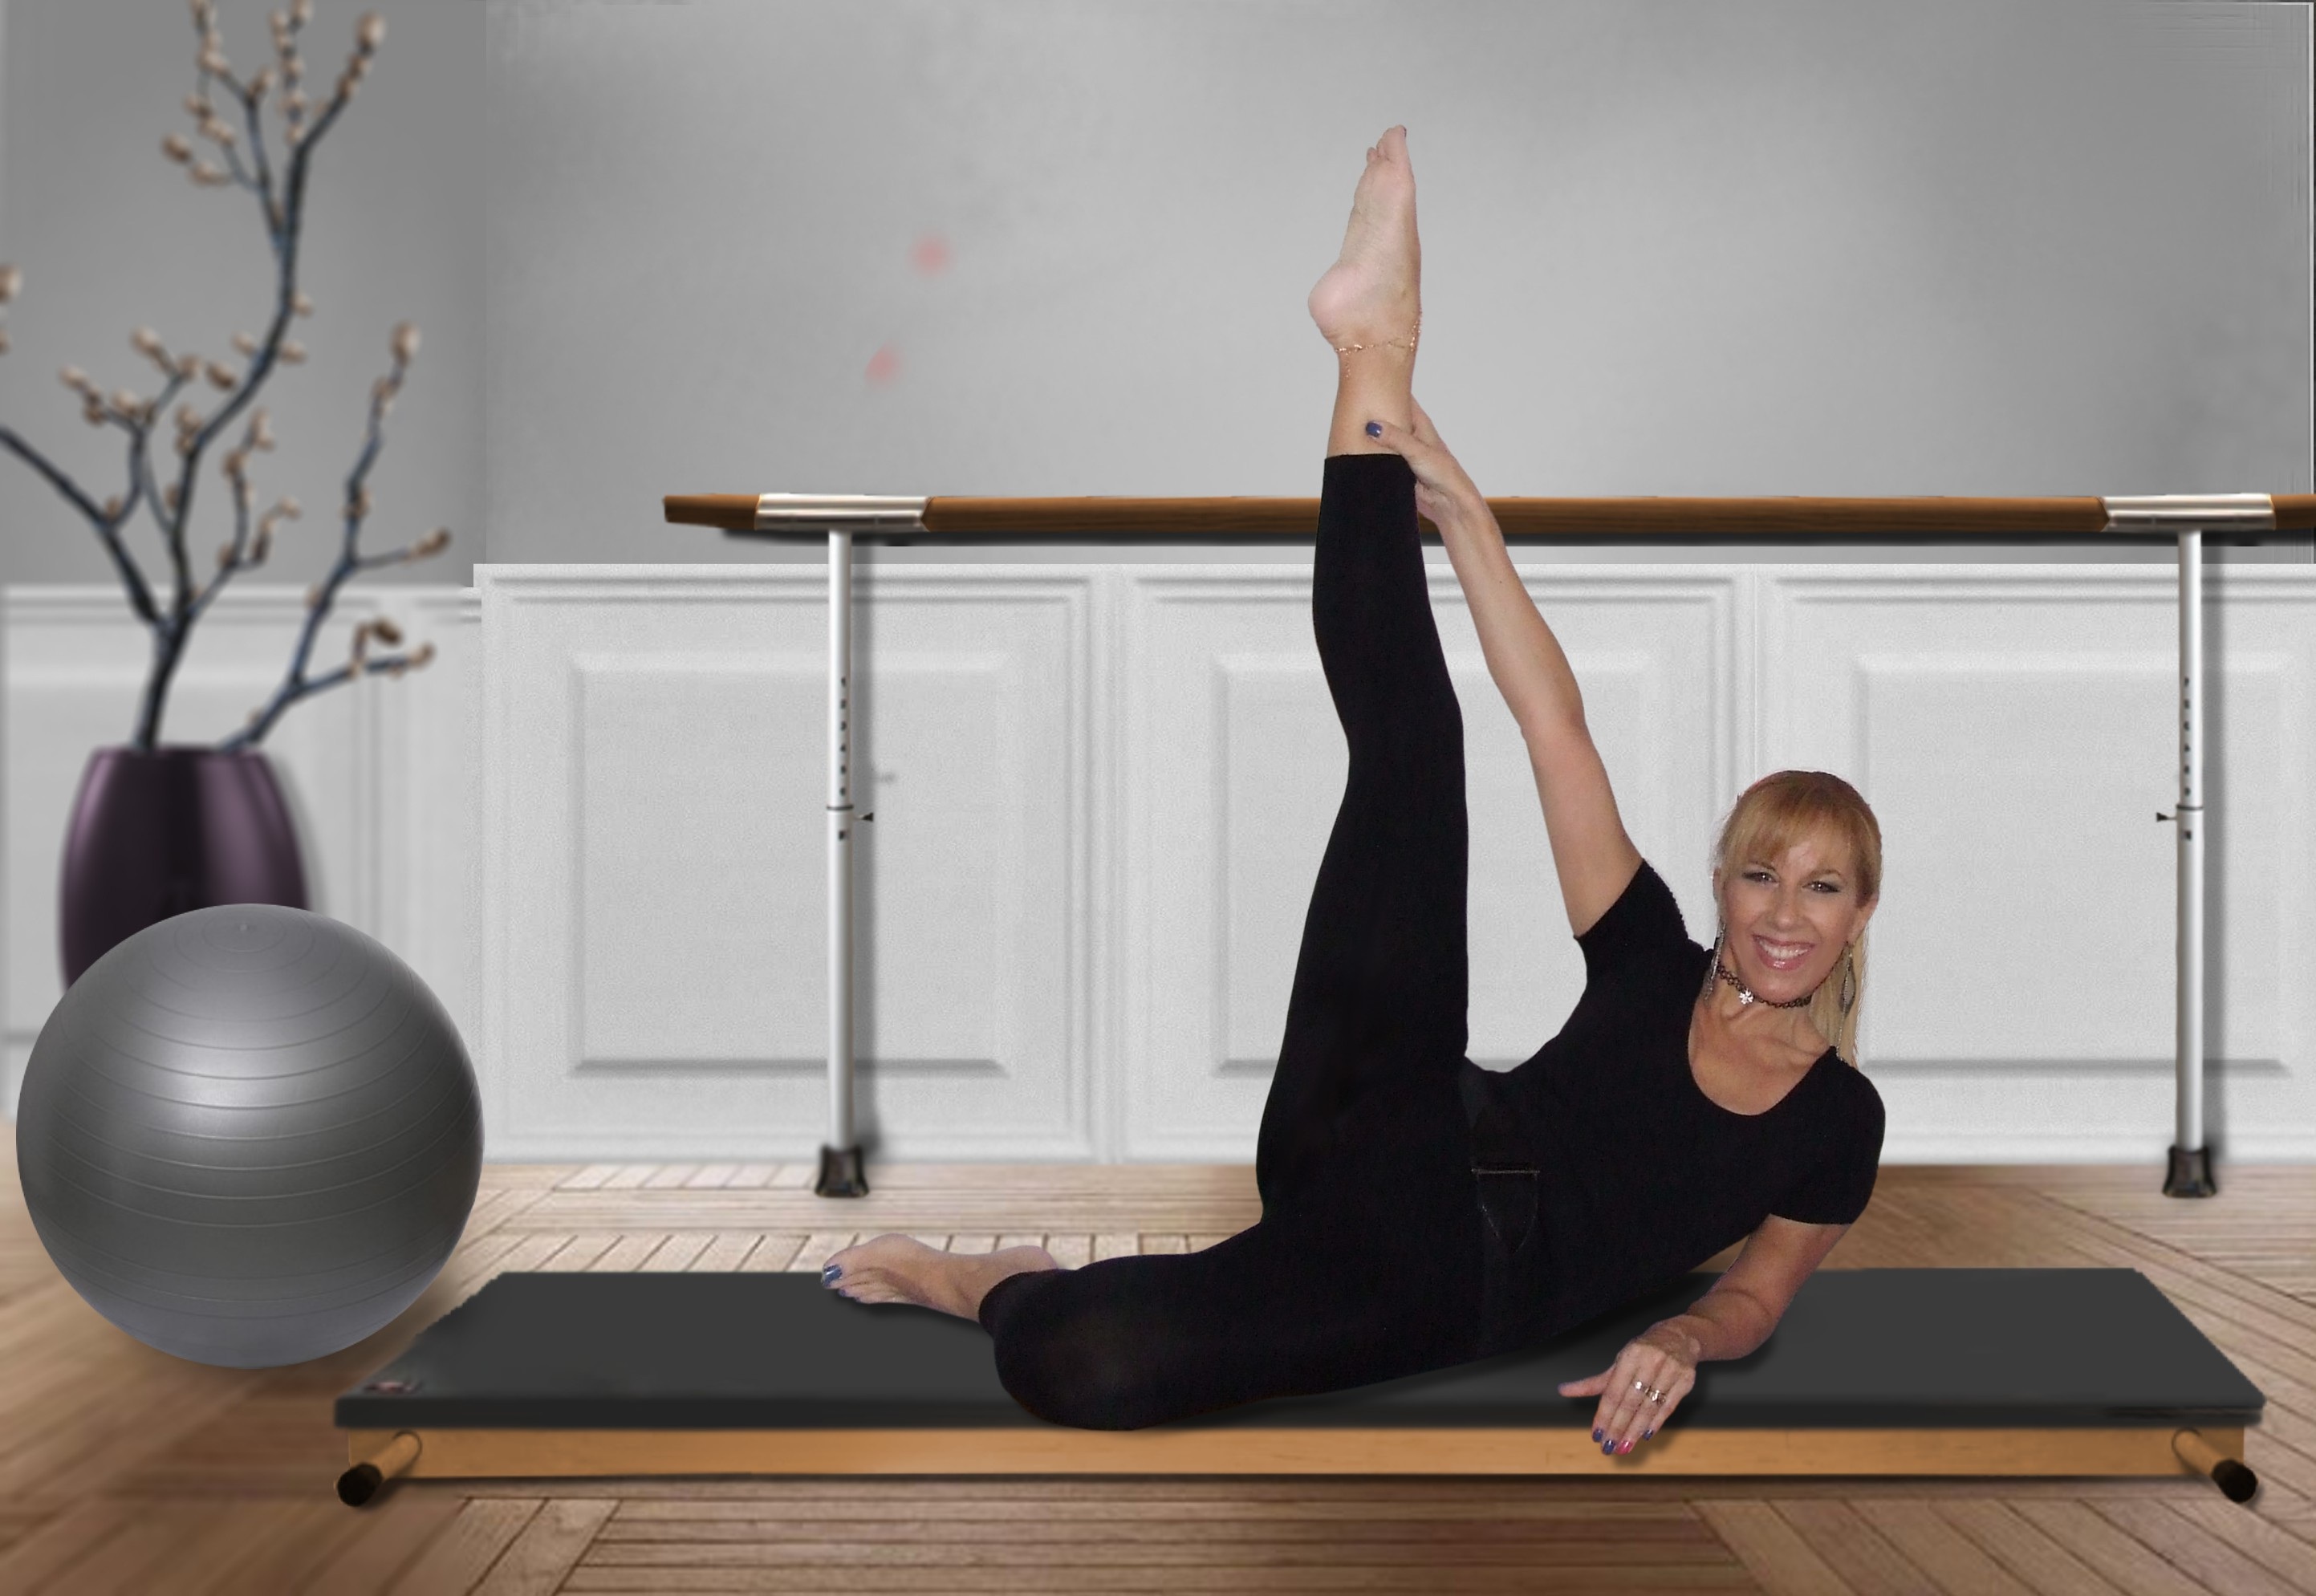
person, woman, sport, training, movement, arm, fitness, gym, workout, muscle, human body, sports, gymnastics, well being, pilates, physical activity, exercises, athletic preparation, physical exercise, human action, individual sports, physical fitness